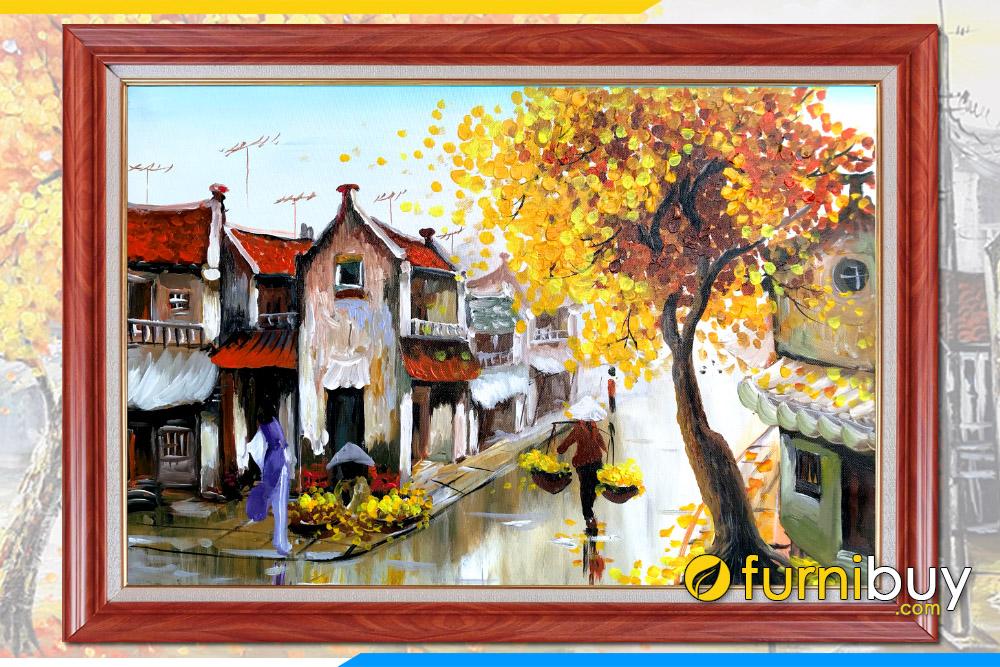
có một người phụ nữ đang bán hàng rong